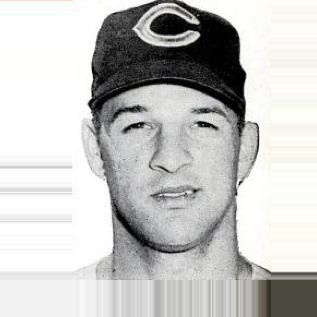
Age: 26